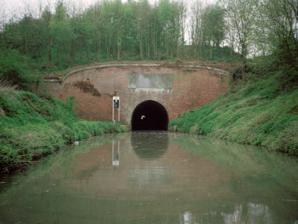
Building: Bruce Tunnel
Country: United Kingdom
Year built: 1809
British canal tunnel Bruce Tunnel Bruce Tunnel - Eastern Portal (as seen in 1992) Overview Location Wiltshire , England Coordinates 51°22′04″N 1°39′46″W / 51.3677°N 1.6627°W / 51.3677; -1.6627 OS grid reference SU23586323 Status Open Waterway Kennet and Avon Canal Operation Constructed 1806-1809 Owner Canal & River Trust Technical Length 502 yards (459 m) Towpath No The Bruce Tunnel is on the summit pound of the Kennet and Avon Canal between Wootton Top Lock and Crofton Locks in Wiltshire , England. The tunnel is 502 yards (459 m) long. It is named after Thomas Brudenell-Bruce, 1st Earl of Ailesbury (1729–1814), the local landowner, who, when the canal was being built, would not allow a deep cutting through his land, and insisted on a tunnel instead. At the eastern end of the tunnel is a plaque commemorating its construction: The Kennet and Avon Canal Company Inscribe this TUNNEL with the Name of BRUCE In Testimony of the Gratitude for the uniform and effectual Support of The Right honourable THOMAS BRUCE EARL of AILESBURY and CHARLES LORD BRUCE his Son through the whole Progress of this great National Work by which a direct communication by Water was opened between the Cities of LONDON and BRISTOL ANNO DOMINI 1810 The tunnel has red brick portals, capped with Bath stone , each with a decorative plaque of Pennant stone . Construction was begun in 1806 and finished in 1809. It is lined with English bond brickwork and has a wide bore to cope with the ' Newbury Barges ' used on this canal. There is no towpath through the tunnel, so walkers and cyclists must walk across the top of the hill. When canal boats were still pulled by horses, the boatmen had to haul boats through the tunnel by hand, pulling on chains that ran along the inside walls. To the north lies the Savernake Forest which is open to the public with footpaths, drives and picnic sites, hence the tunnel is also sometimes known as the Savernake Tunnel. The main Paddington to Penzance ' Berks and Hants ' railway line crosses the tunnel diagonally; both portals can be seen (from different points along the railway) from the windows of passing trains with the canal running close to the railway at each end. The Bruce Tunnel is named in recognition of the support given by the Earl of Ailesbury, Thomas Brudenell-Bruce and his son Lord Charles Bruce through whose estate the canal route was planned. The alternative name is due to the close proximity of Savernake Forest, a former royal hunting forest near Marlborough. Located on the canal summit level, the tunnel was built to avoid the need for several locks that would have been required for a longer alternative route and while it was expensive to build the Earl insisted upon it instead of an unsightly but cheaper cutting. Construction began in 1806 and finished in 1809 supervised by construction engineer John Rennie. It is driven through Upper Greensand Sandstone, brick-lined throughout and the portals – also in brick - are Grade II listed. There are no open-air shafts or a towpath. It is a large, two-way working tunnel 458m in length, 5.13m wide at water level and with a headroom of approximately 4.0m. Depth of water varies between 1.2m and 1.75m with approximately 500mm depth of silt on the invert. There are a total of four possible construction shafts (determined from features within the tunnel lining) located at 52m, 165m, 292m and 413m. While there are no signs of major repairs having taken place many minor repairs have been necessary with evidence of brickwork patch repairs and re-pointing to mortar joints both above and below water level. Above the tunnel the depth of cover is a maximum of 10m and this is the site of two former stations – one for the Midland & South West Junction Railway and a second for the Great Western Railway incorporating a junction to the Marlborough branch line. Both stations and the M&SWJR are long gone but the Network Rail main line from London to Penzance remains. There is also a minor road crossing here. See also United Kingdom portal Transport portal Locks on the Kennet and Avon Canal References Wikimedia Commons has media related to Bruce Tunnel .